Five Finger Death Punch

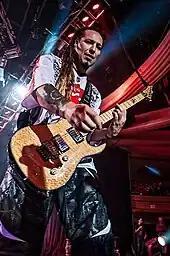
Zoltan Bathory in 2012

The band began to record their third studio album in November 2010 at The Hideout studios in Las Vegas, Nevada. Bassist Matt Snell departed from the band in December 2010, and in June 2011, Chris Kael was announced as Snell's replacement. The band's third album, titled "American Capitalist", was released October 11, 2011. Production for the album was handled again by Kevin Churko. The first single from "American Capitalist", entitled "Under and Over It", was released on July 27, 2011, following a music video in September 2011. In support of the album, Five Finger Death Punch embarked on their "Share the Welt" tour from October 16 – December 14, 2011, with support from All That Remains, Hatebreed and Rains and their "Furious and Deadly" tour from March 23 – April 12, 2012, with support from Soulfly, Windowpane, and Persist. The song "Back for More" is included on the soundtrack for the video game Madden NFL 12. "Back for More" was released as a digital single on September 13, 2011. "Remember Everything" was released as the second official single for "American Capitalist" in November 2011, with a music video following in February 2012. "Coming Down" was released as the third official single from "American Capitalist" in April 2012, with a music video, directed by Nick Peterson, following in June 2012. The song also won the band an Independent Music Award in 2013 for Best Metal/Hardcore Song.